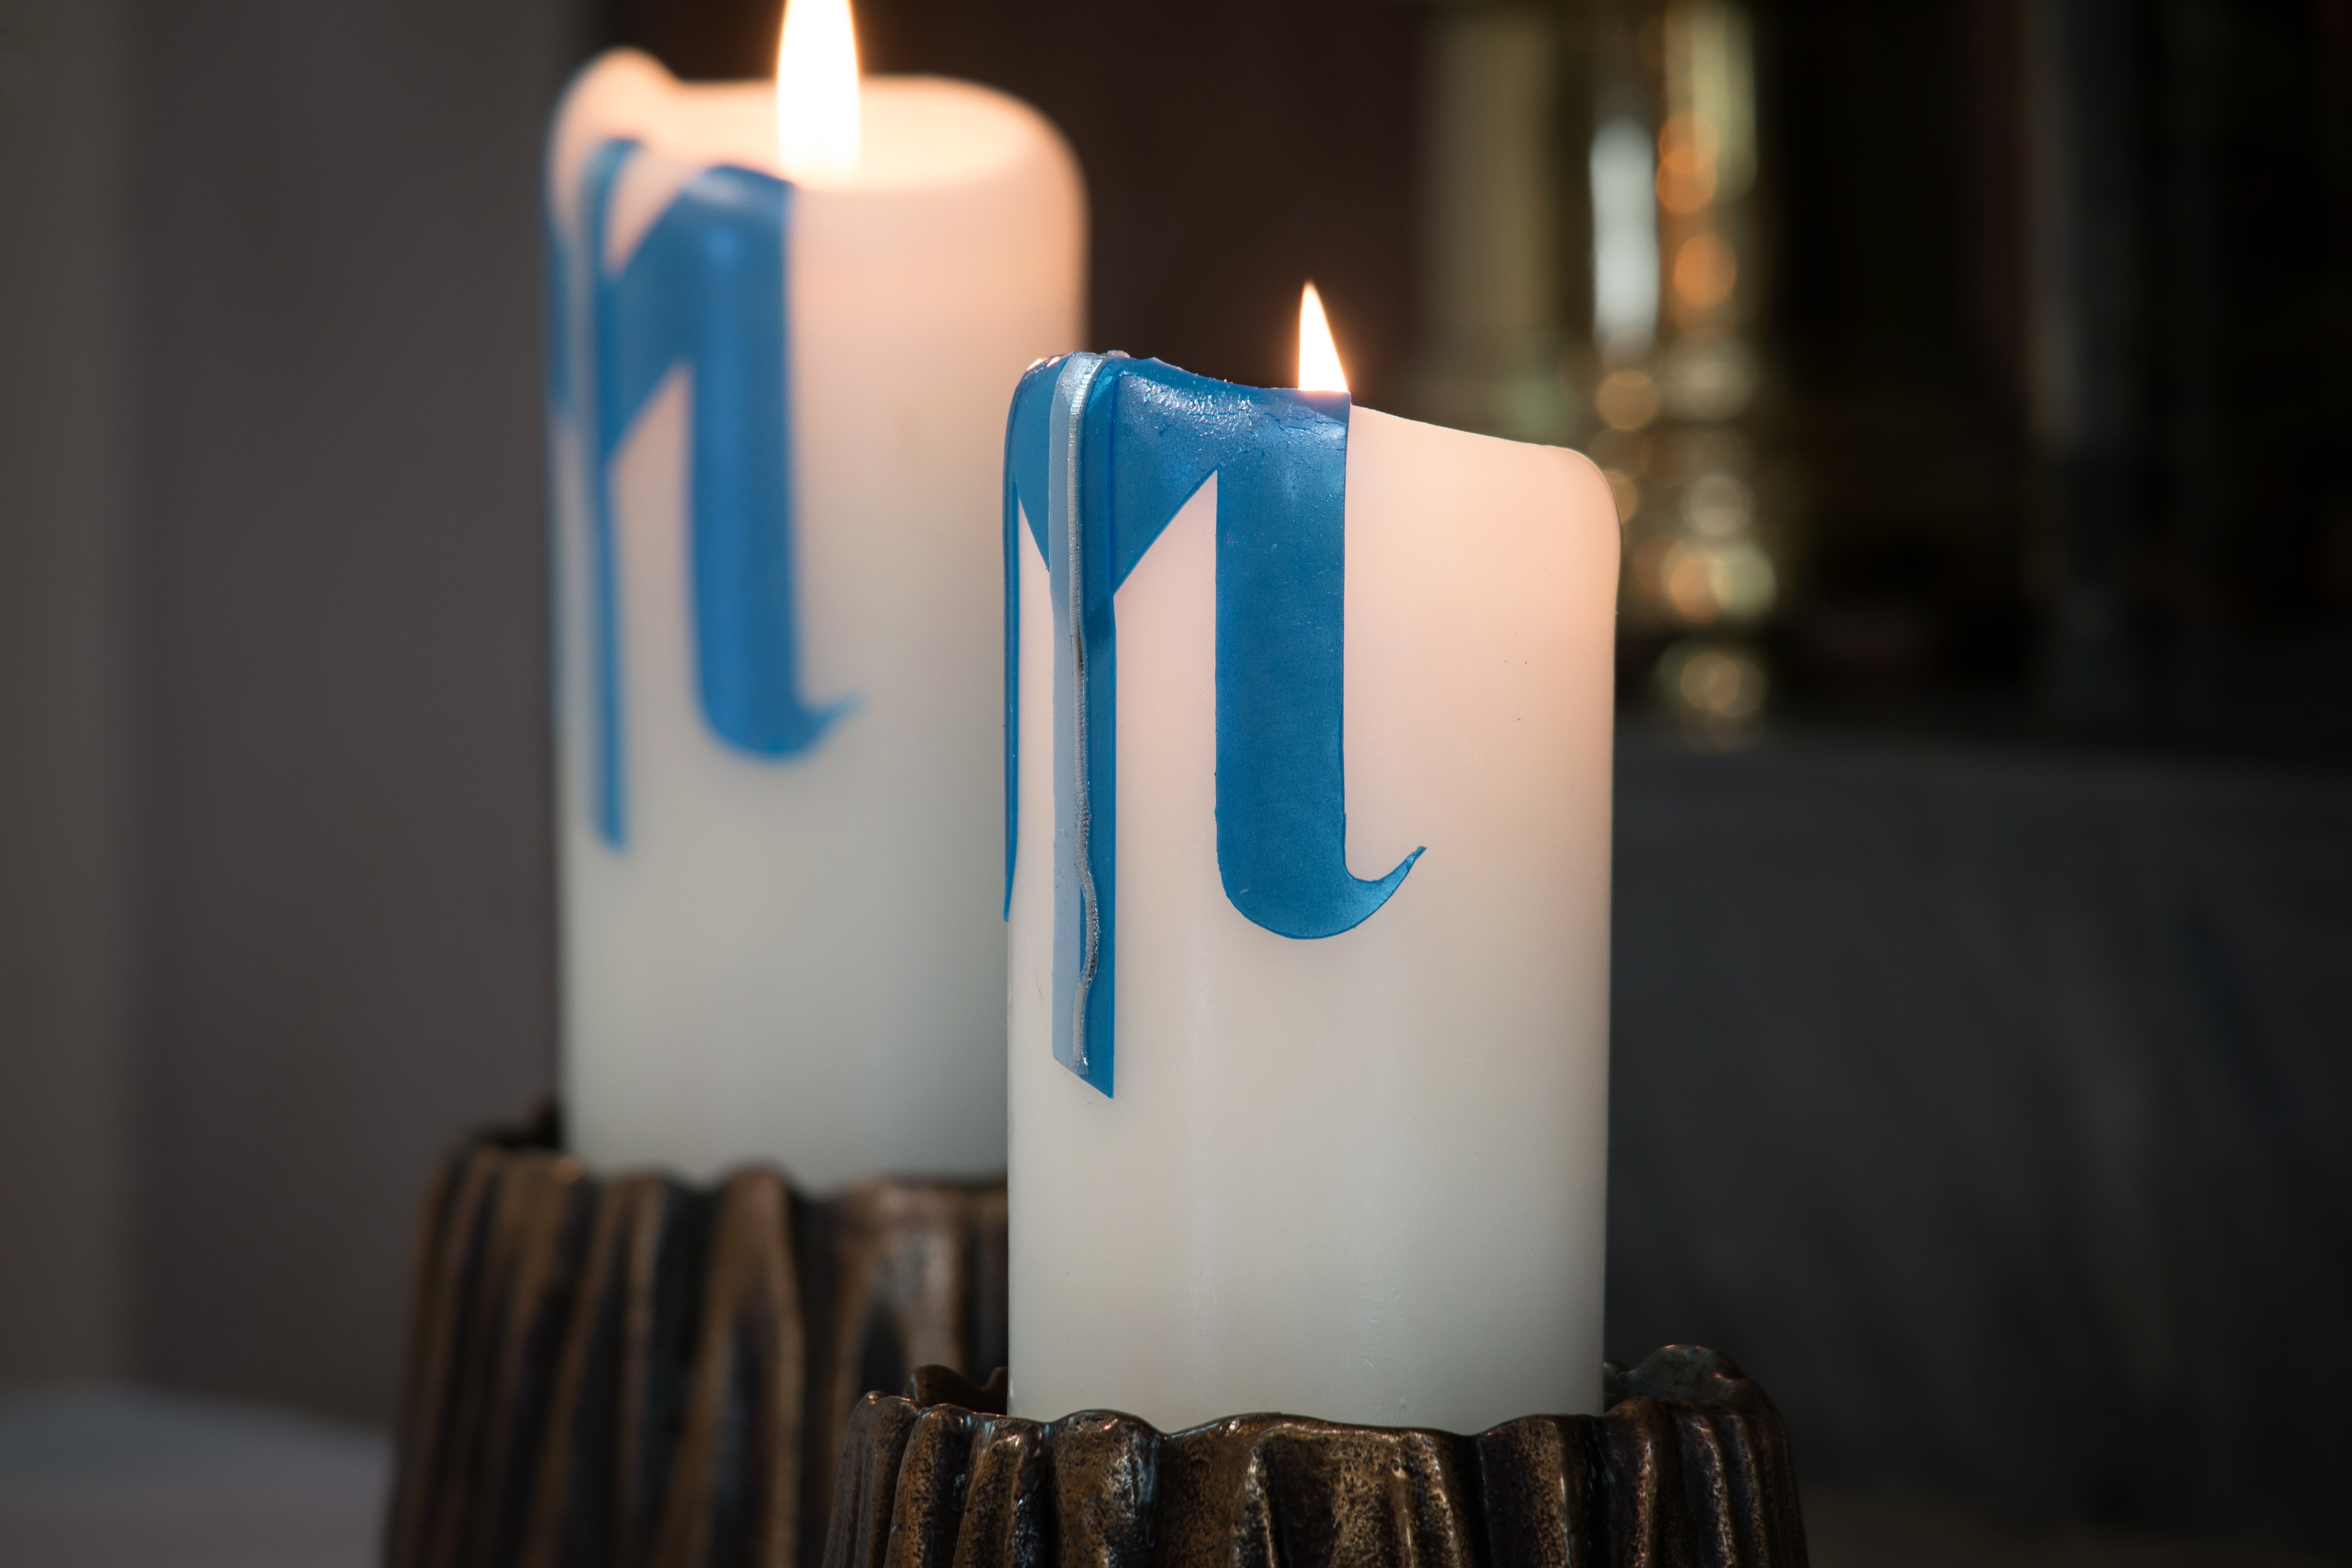
light, flame, blue, church, candle, lighting, candlelight, atmospheric